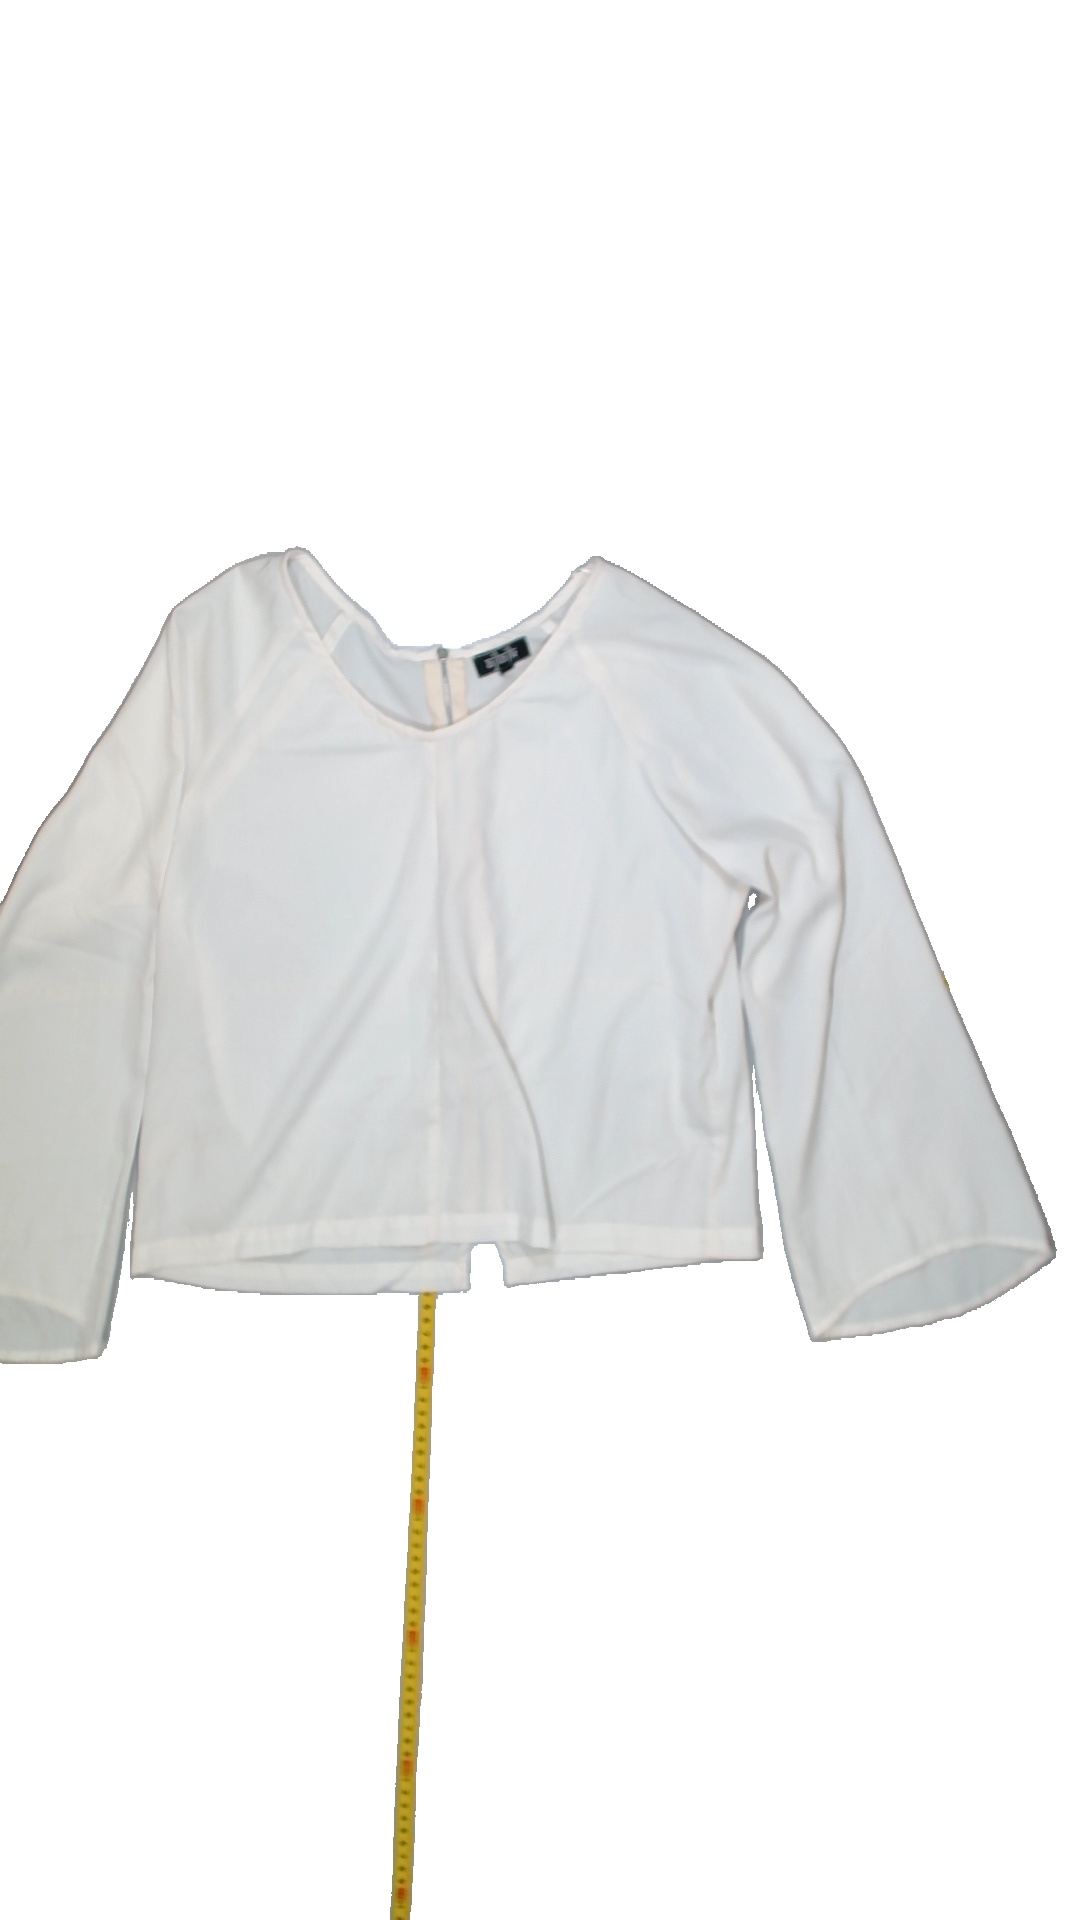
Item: Blouse (Ladies)
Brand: Not Applicable
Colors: White
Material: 100%polyester
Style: No trend
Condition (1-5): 5
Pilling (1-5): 5
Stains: No
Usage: Reuse
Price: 50-100